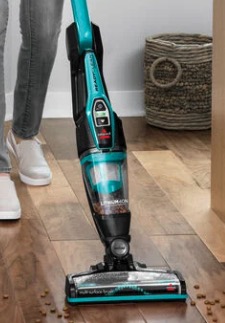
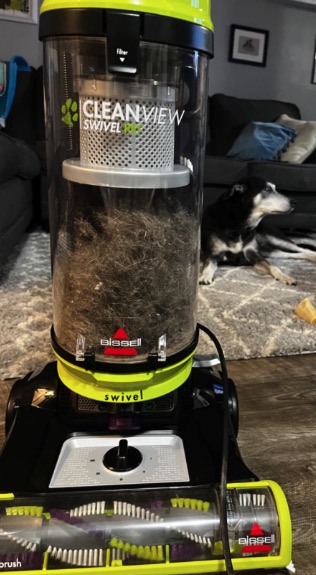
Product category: items_vacuum
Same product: no